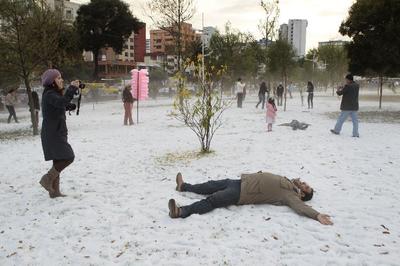
Weather: snow or frosty